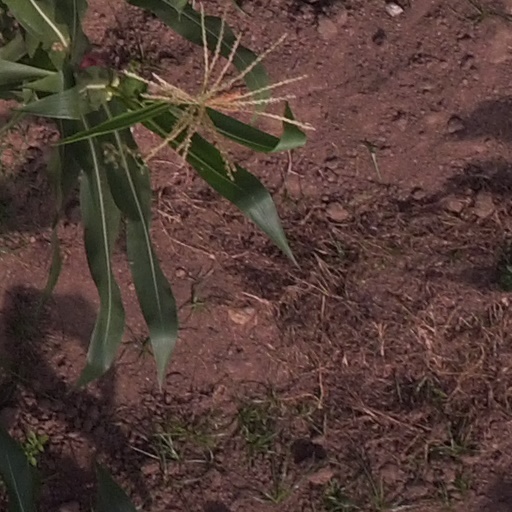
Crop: maize; corn